International broadcasting

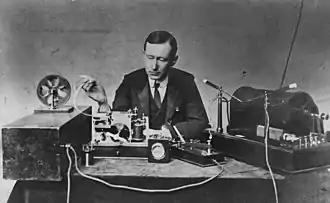
Guglielmo Marconi carried out the first short wave transmissions over a long distance.

Guglielmo Marconi pioneered the use of short wave radio for long-distance transmissions in the early 1920s. Using a system of parabolic reflector antennae, Marconi's assistant, Charles Samuel Franklin, rigged up a large antenna at Poldhu Wireless Station, Cornwall, running on 25 kW of power. In June and July 1923, wireless transmissions were completed during nights on 97 meters from Poldhu to Marconi's yacht "Elettra" in the Cape Verde Islands. High speed shortwave telegraphy circuits were then installed from London to Australia, India, South Africa and Canada as the main element of the Imperial Wireless Chain from 1926.